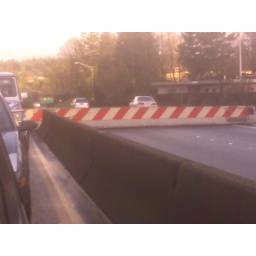
an hour in the same spot and then they opened the road 3 cars back.